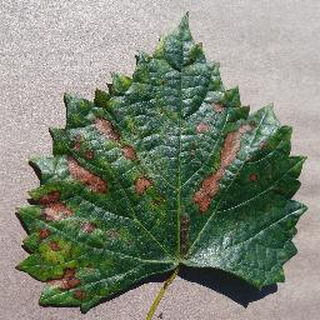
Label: grape_esca_black_measles